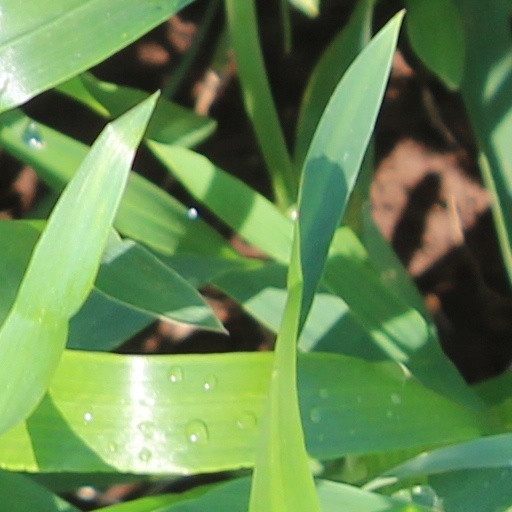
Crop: wheat